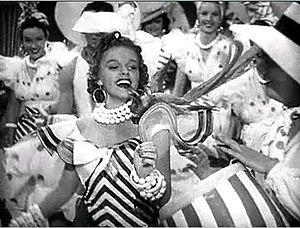
Lily Mars vedette est un film musical américain réalisé par Norman Taurog, sorti en 1943.
John Herndon Mercer ou Johnny Mercer est un auteur-compositeur et interprète américain. Il fut un chanteur populaire aussi bien en interprétant ses propres œuvres que celles écrites par d'autres. Des années 1930 aux années 1950, nombre de chansons écrites par Mercer devinrent de véritables hits. Il écrivit les paroles de plus de mille chansons, dont certaines destinées au cinéma et aux spectacles de Broadway. Parmi les voix célèbres qui interprétèrent ses textes, on peut citer entre autres Fred Astaire, Ginger Rogers, Bing Crosby, Audrey Hepburn et Frank Sinatra. Johnny Mercer reçut quatre Oscars et deux Grammy Awards. Il est aussi l'un des cofondateurs de la maison d'édition des disques Capitol Records.